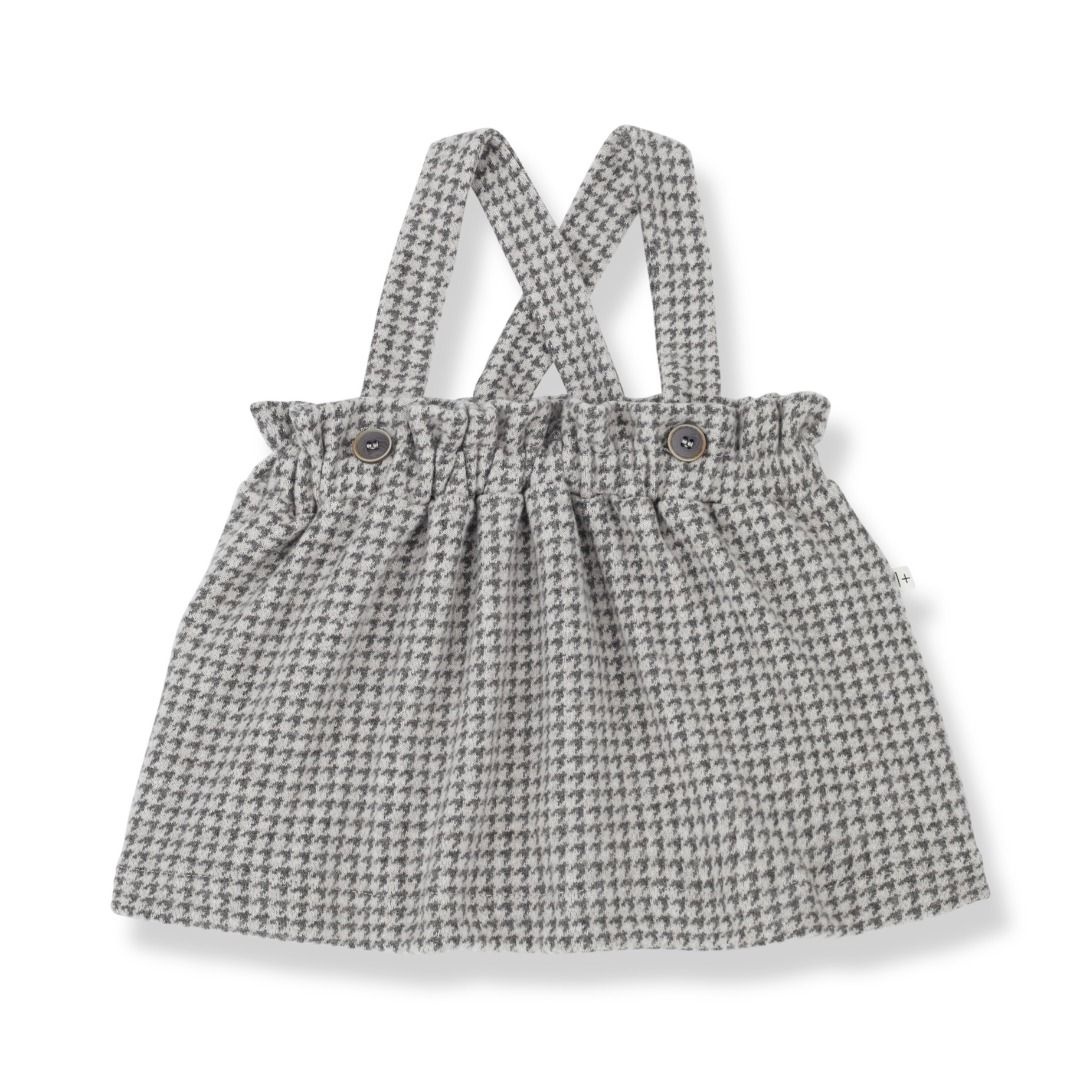
Matilda Grey Skirt with Straps 1+InTheFamily
Gonna con bretelle color grigio Onemoreinthefamily
Brand: PRET A BEBE
Category: Apparel & Accessories > Clothing > Baby & Toddler Clothing > Baby & Toddler Bottoms > Skirts